Adelaide Hall

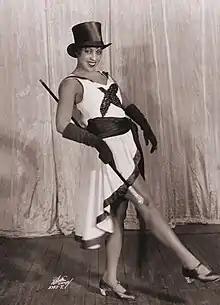
Hall in "Blackbirds of 1928"

It was this musical that not only secured Hall's success in the USA but also in Europe when the production was taken in 1929 to Paris, France, where it ran for four months at the Moulin Rouge. When Adelaide Hall arrived in Paris from America at the Gare Saint-Lazare she was greeted by a reception of fans and reporters that was reported to be as large as the reception Charlie Chaplin had received two years earlier when he visited Paris. The French artist Paul Colin illustrated several posters to advertise "Blackbirds" run at the Moulin Rouge including one entitled "Le Tumulte Noir – Dancer in Magenta" that captures Hall's performance beautifully, as she is dancing and waving her arms about. An original vintage poster of Hall by Paul Colin advertising "Blackbirds" at the Moulin Rouge sold on 2 October 2003 at Swann Auction Galleries in New York for $167,500. Another, similar vintage poster by Colin also advertising "Blackbirds" at the Moulin Rouge was sold by Christie's London Auction House in 2018. In Europe, Hall rivalled Josephine Baker for popularity on the European stage.